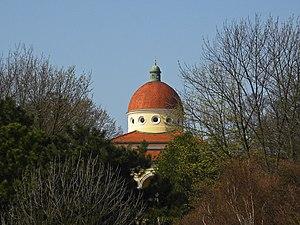
Ober-St.-Veit est une partie du 13ᵉ arrondissement de Vienne, Hietzing, et une des 89 communautés cadastrales de vienne. Anciennement nommée St. Veit an der Wien avant la séparation d'avec le faubourg de Unter Sankt Veit dans les années 1850–1870, le village formait une commune autonome de Basse-Autriche jusqu'à sa réunion à la ville de Vienne en 1892.